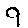
Label: 9